Thomas Menino

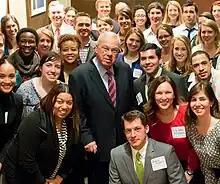
Menino in 2013

During Menino's tenure, crime in Boston fell to record lows, and the city came to rank among the United States' safest large cities. Boston's violent crime rate fell from 1,957.7 in 1993, to 845.2 in 2011.